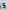
Number: 5